Pallium

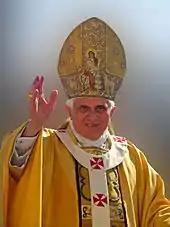
Pope Benedict XVI wearing his second pallium in 2013

The use of the pallium is reserved to the pope and archbishops who are metropolitans, but the latter may not use it until it is conferred upon them by the pope, normally at the celebration of the Feast of Saints Peter and Paul in June. The pallium is also conferred upon the Latin Rite patriarch of Jerusalem. Previous traditions that allowed some other bishops to use the pallium were ended by Pope Paul VI in a motu proprio in 1978. A metropolitan archbishop may wear his pallium as a mark of his jurisdiction not only in his own archdiocese but also anywhere in his ecclesiastical province whenever he celebrates Mass.